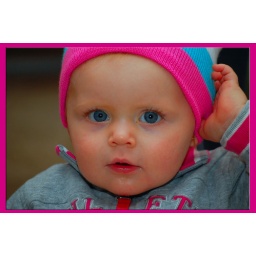
Chloe in her striped hat